HP-41C

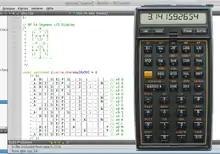
Developer view of the 14 segment LCD Code of the HP41CX Calculator emulation

Extended memory modules added more extended memory to the HP-41C. They required an extended functions module to be present, or the HP-41CX version of the calculator.